Timeless (gene)

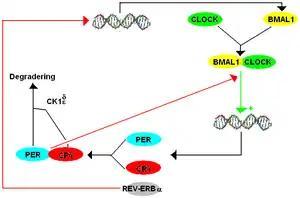
Circadian clock of mammals

However, "mTim" is shown to be necessary for embryonic development in mice, indicating a different gene function than in "Drosophila". This suggests a divergence between mammalian clocks and the "Drosophila" clock. Moreover, mammalian "tim" is more orthologous to the "Tim-2" ("Timeout") paralog of the "Drosophila" "Timeless" gene than the actual gene itself. Like "tim-2", the mammalian orthologs has a C-terminal PARP1-binding (PAB) domain. The complex they from promotes homologous recombination DNA repair.